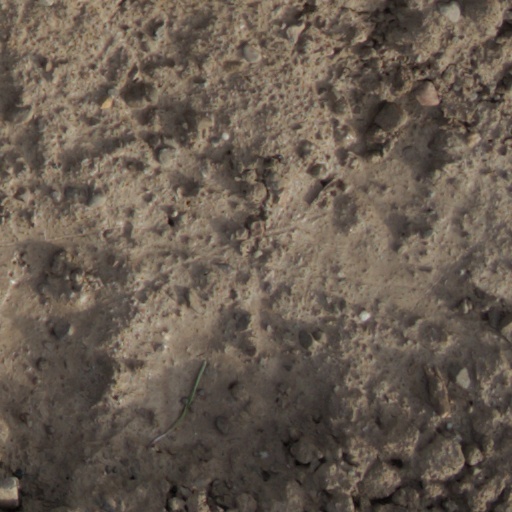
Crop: wheat